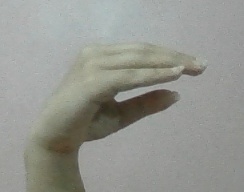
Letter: jeem